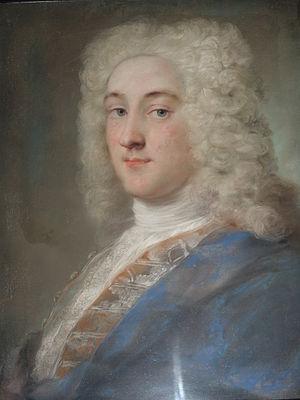
Alan Brodrick, 2ᵉ vicomte Midleton, était un pair britannique et un important mécène du cricket qui était conjointement responsable de la création des premières règles écrites connues du sport.